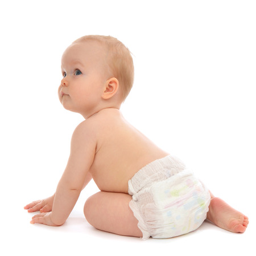
infant child baby toddler sitting crawling backwards happy smiling on a white background photo